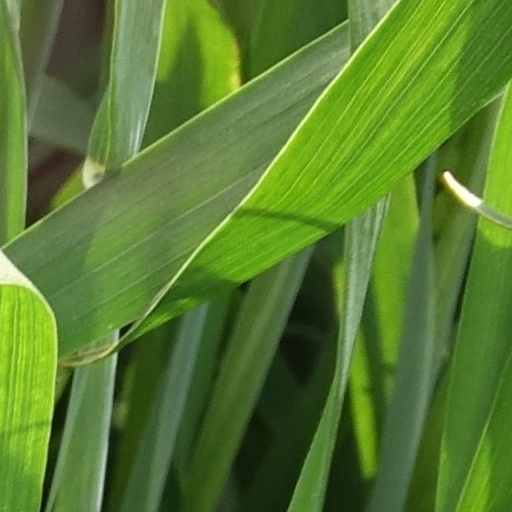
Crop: wheat